Jaeger-LeCoultre

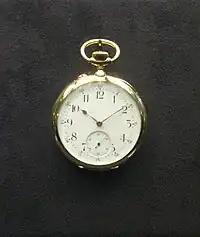
A Jaeger-LeCoultre pocket watch

In 1950, the Manufacture released the Memovox (portmanteau of "memoria" and "vox", “voice of memory”), a year after the model "cricket" was released by "Vulcain". Its striking mechanism could be used as an alarm for waking up, appointments, timetables, etc. The first models were hand wound and equipped with the Jaeger-LeCoultre Calibre 489.